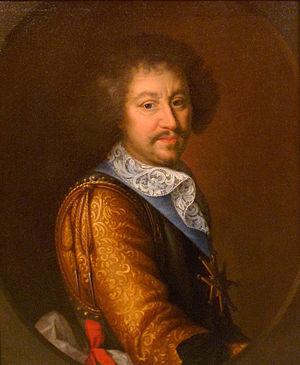
François II d'Espinay, marquis de Saint-Luc, né en 1603 ou 1608, mort en 1670, est un officier, gouverneur de place puis lieutenant général.